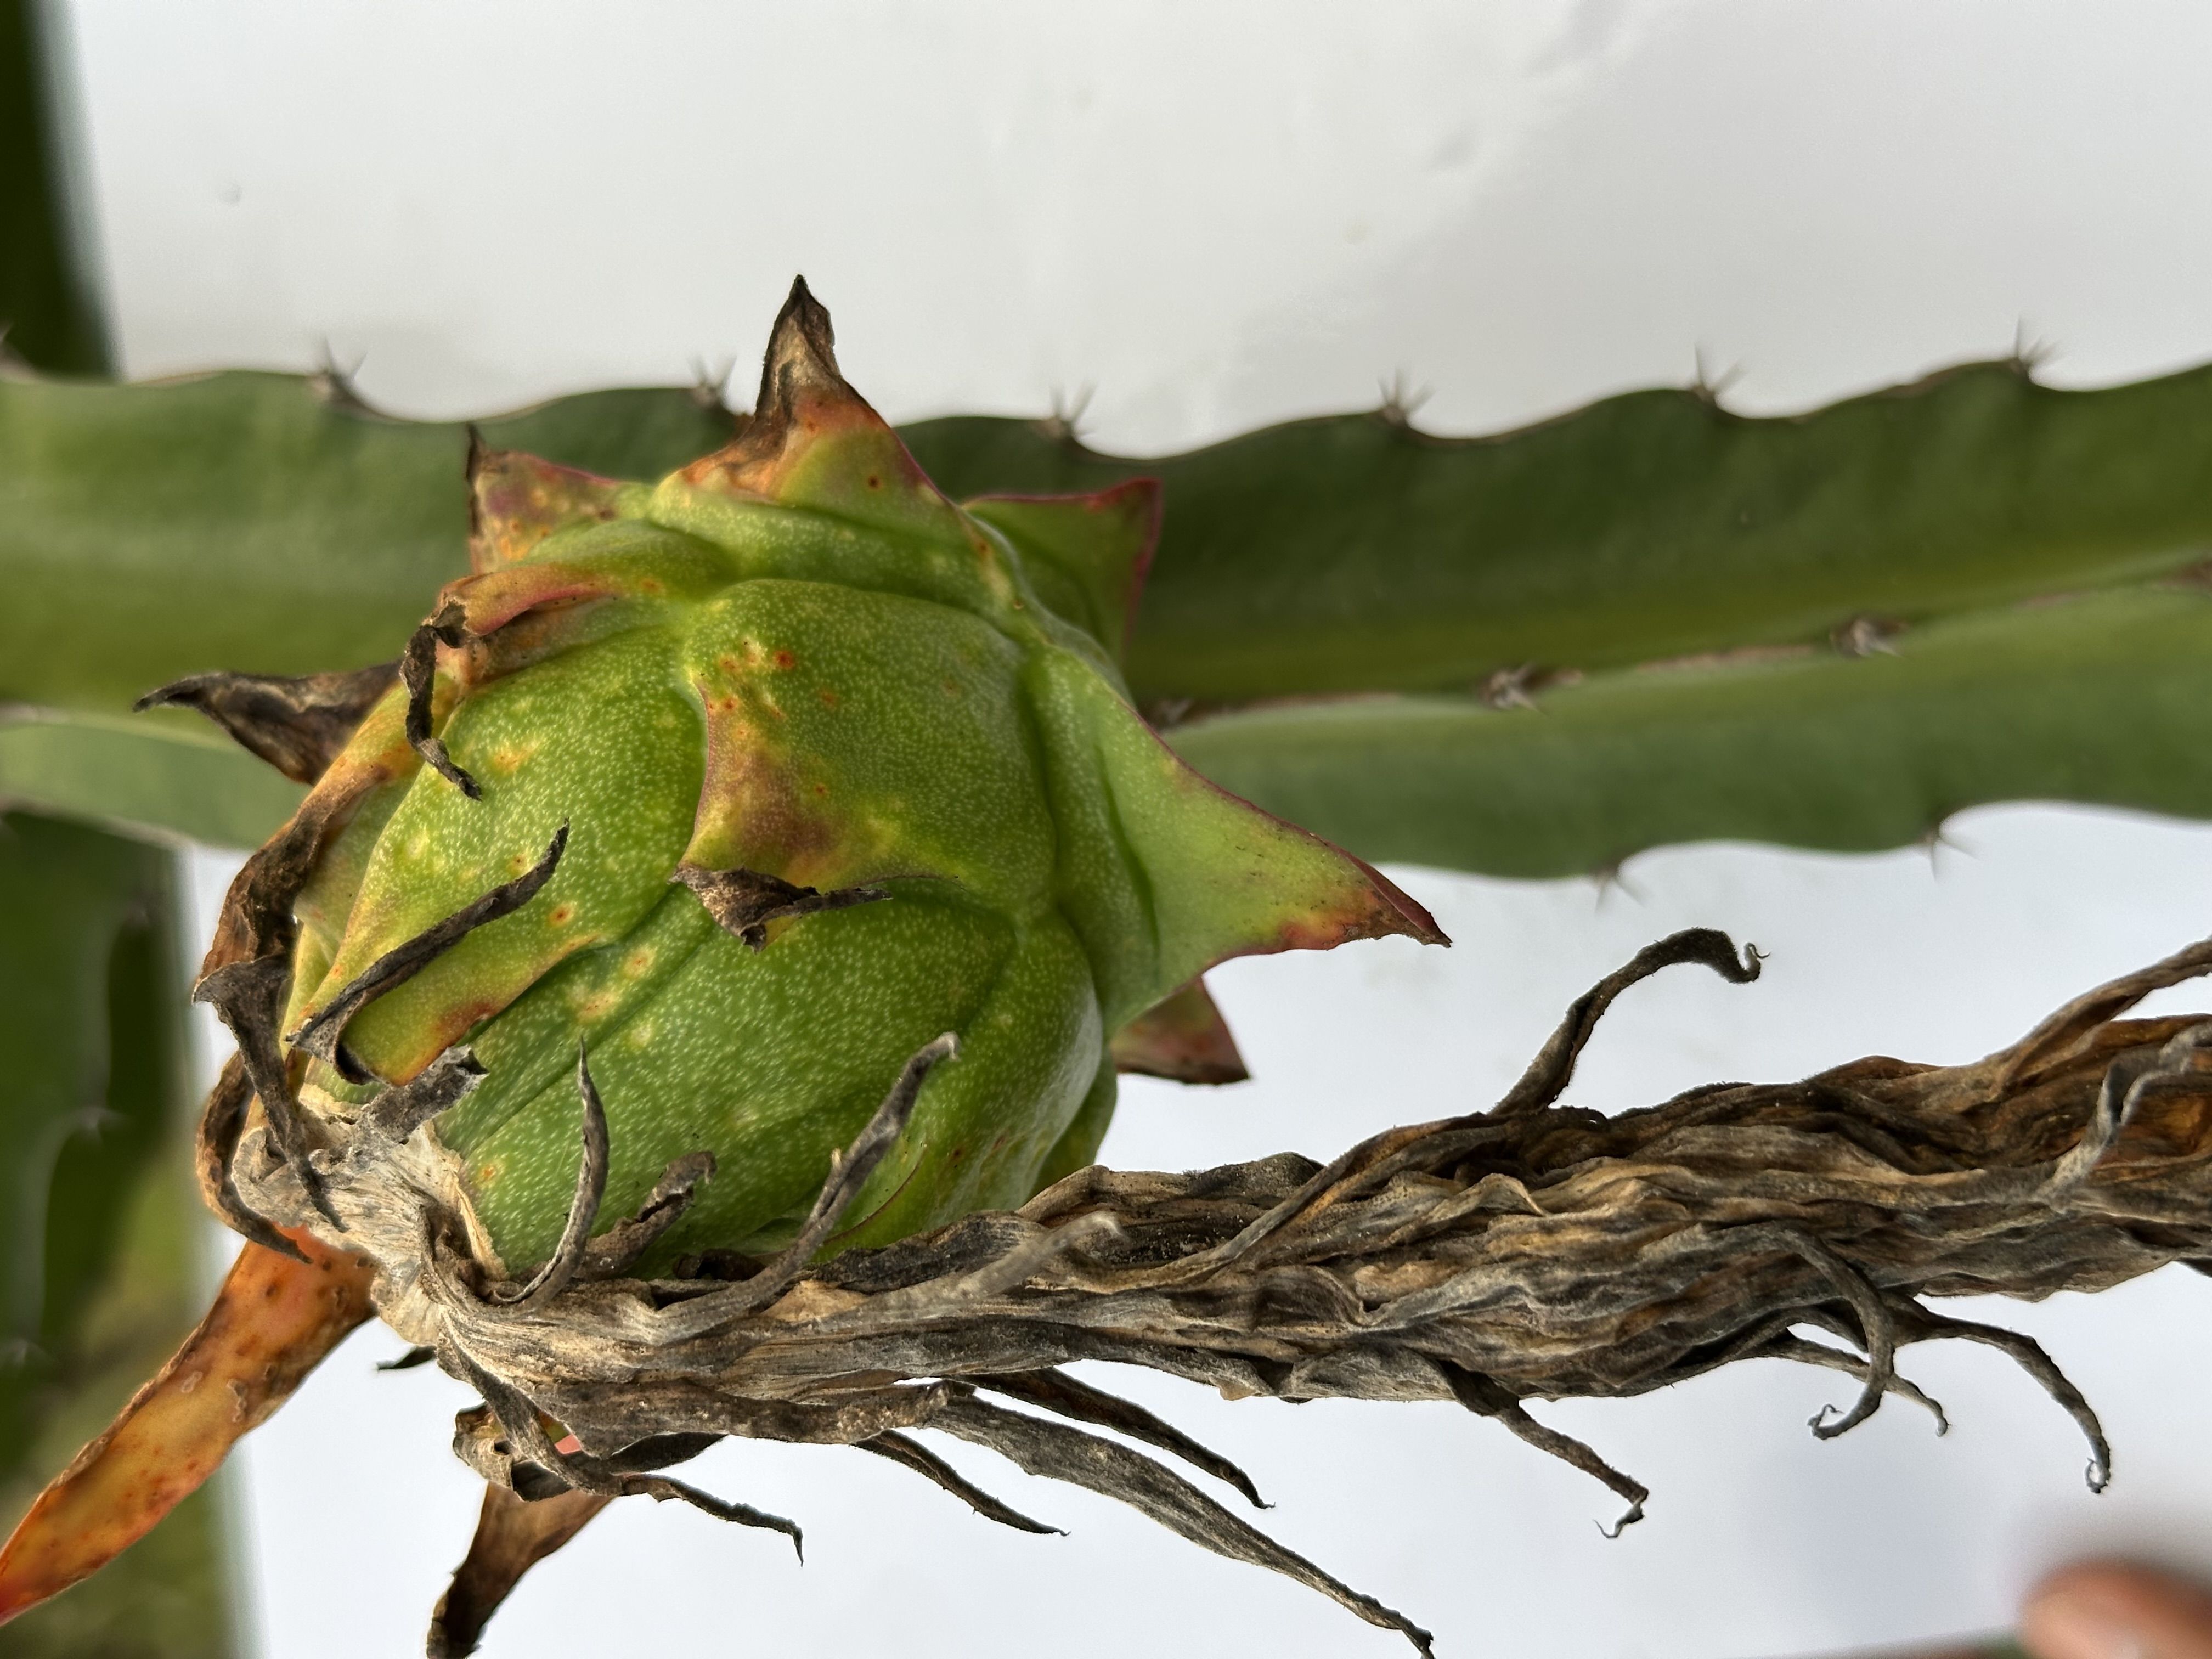
Label: Good fruit